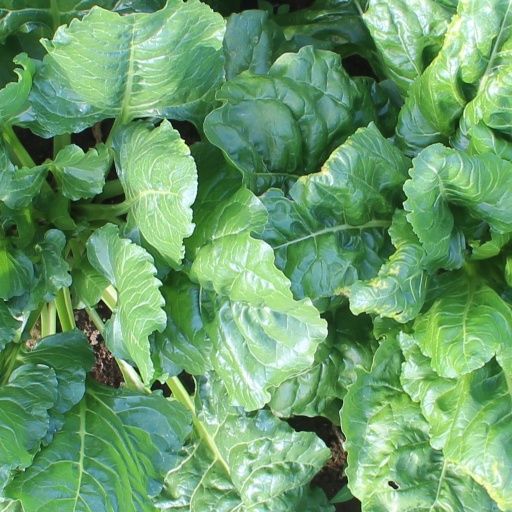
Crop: sugar beet